Notodden

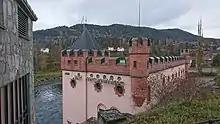
Industrial heritage in Notodden

On 1 January 1913, the newly-designated kjøpstad (town) of Notodden (population: 4,821) was separated from Heddal Municipality to form a separate self-governing town as an enclave within Heddal Municipality. This left Heddal with 2,890 residents. During the 1960s, there were many municipal mergers across Norway due to the work of the Schei Committee. On 1 January 1964, Heddal Municipality was dissolved and the following areas were merged to form a new, larger Notodden Municipality: